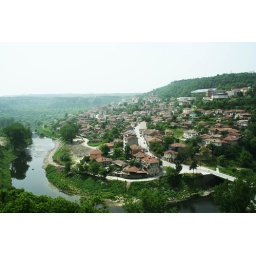
The red tile roofs of the houses and the Yantra river in Veliko Turnovo.